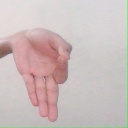
अक्षर: ज्ञ